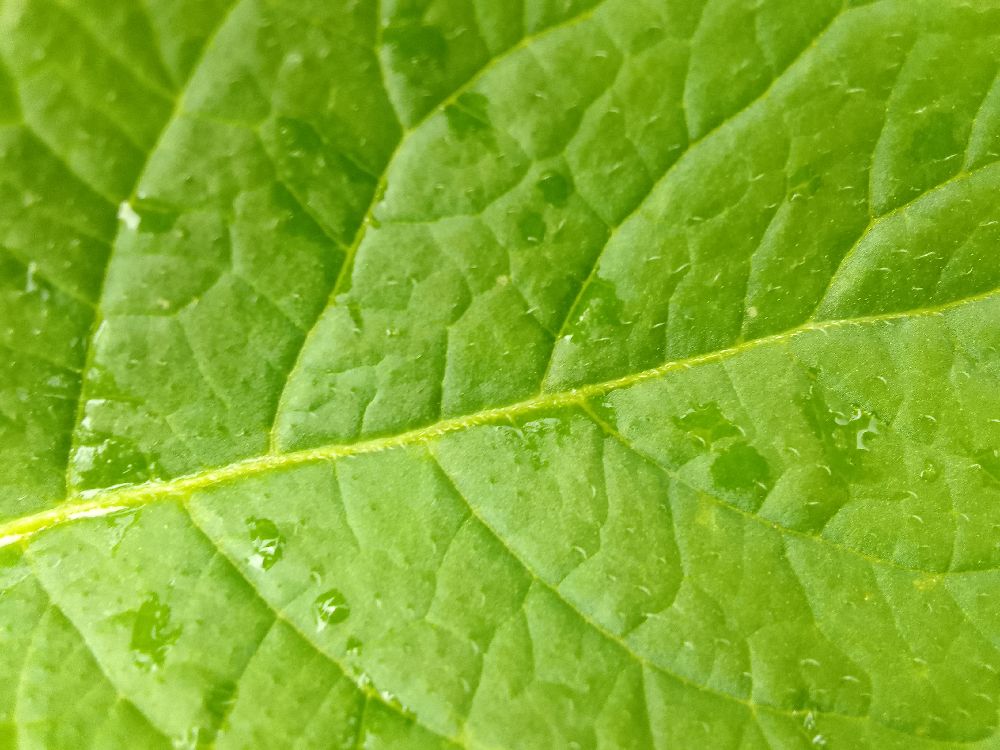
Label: Healthy